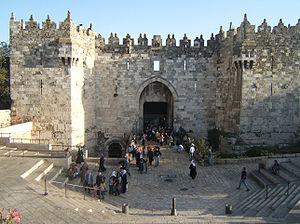
La rue Haneviim est une des principales rues de Jérusalem.